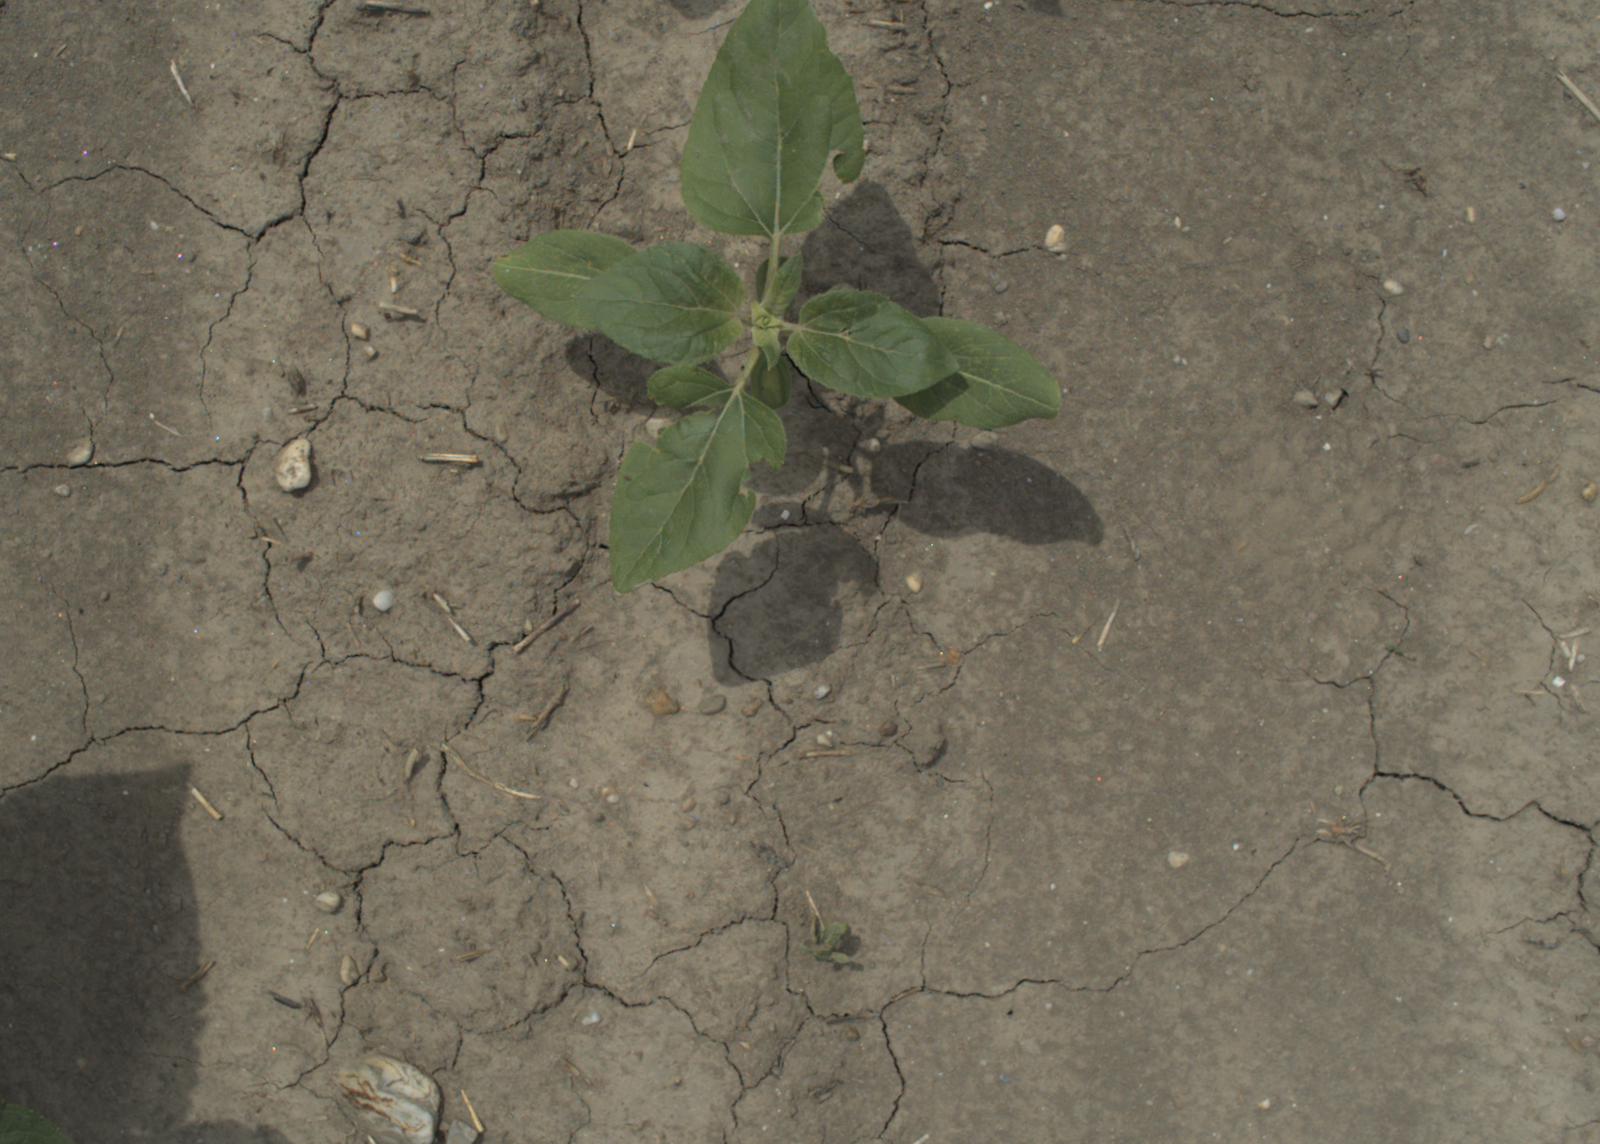
Capture date: 21.07.2021 12:47:36
Weather: mixed
Wind: medium
Seeding date: 08.06.2021
Plant canopy height (mm): 962